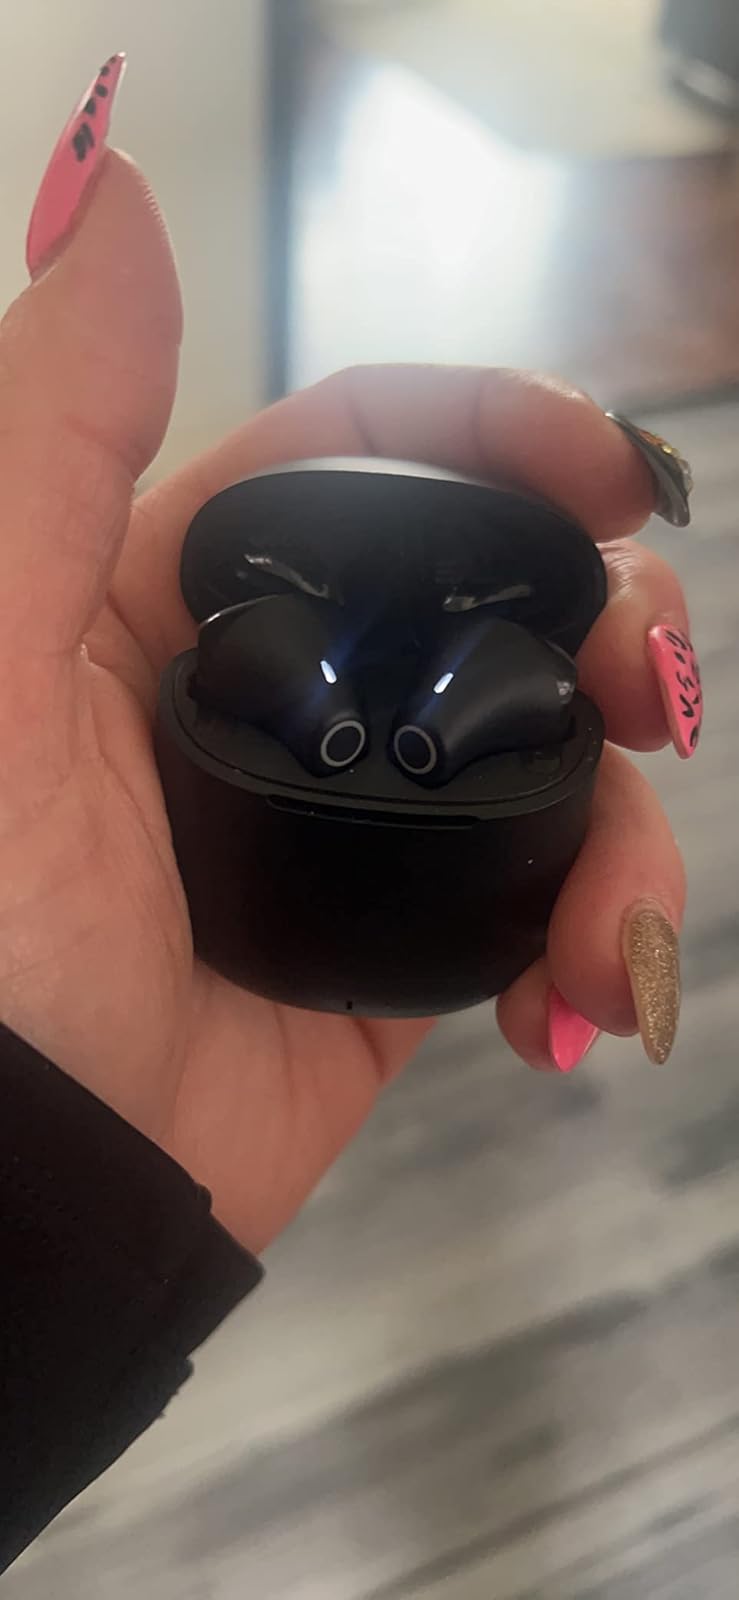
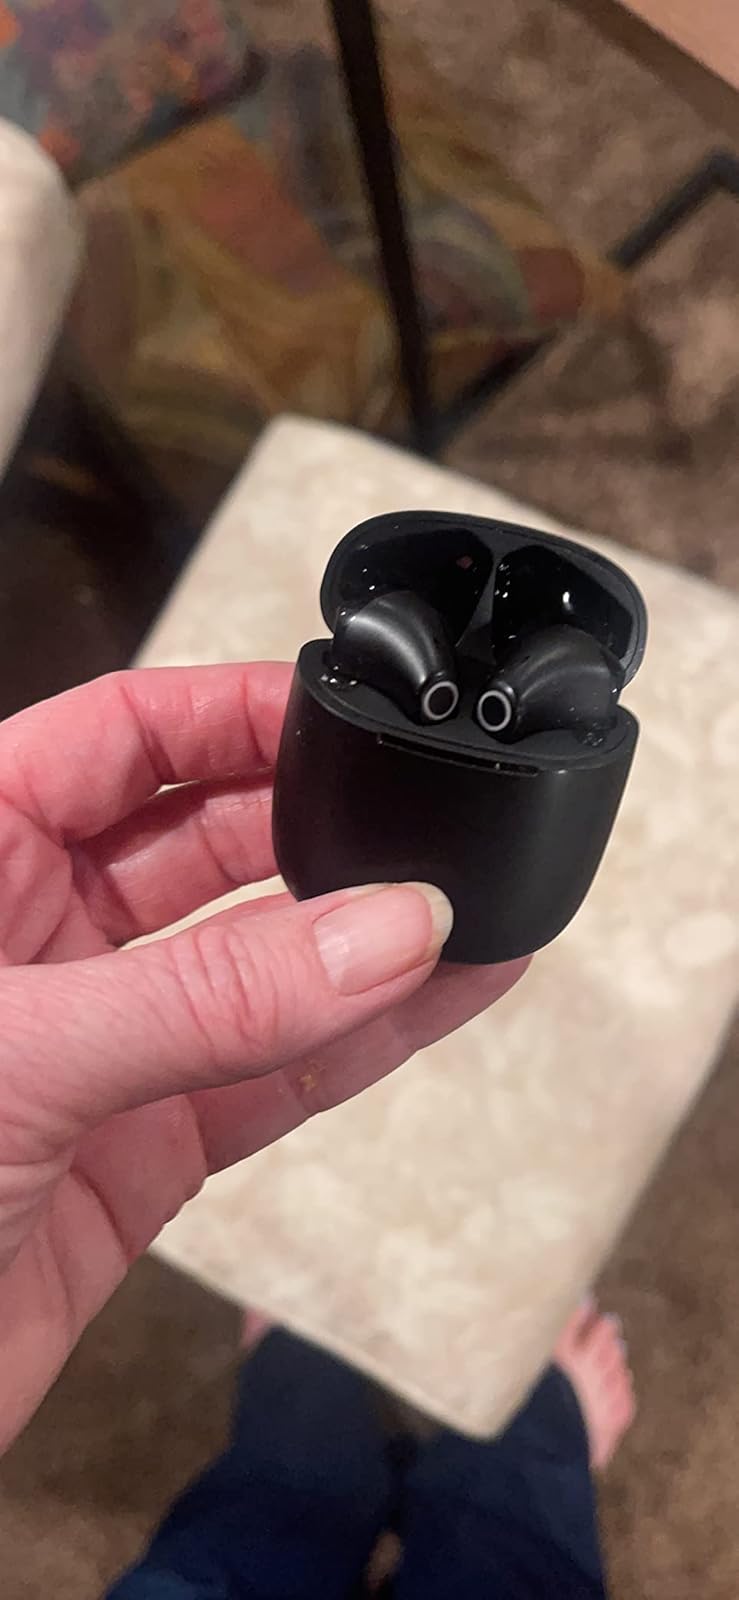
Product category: earbuds
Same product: yes